Bribri people

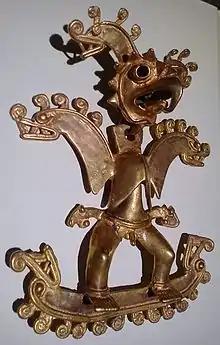
Gold figure of Sibú with the head of an eagle. Museo del Oro Precolombino, San Jose, Costa Rica.

Cacao, as in most of the indigenous groups in southern Costa Rica and northern Panama, has a special significance in Bribri culture. For them the cacao tree used to be a woman that Sibú (God) turned into a tree. Cacao branches are never used as firewood and only women are allowed to prepare and serve the sacred drink. Cacao is used in special occasions, ceremonies and in certain rites of passage such as when young girls have their first menstruation. Currently there exists several Bribri women's associations that produce organic, hand made chocolate that helps them in their livelihoods.